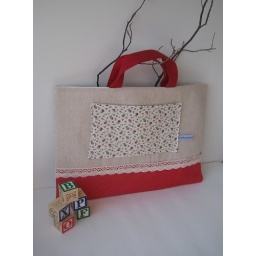
Children's library bag with big pocket in front. Unbleached cotton, red with polka dots and lace. Very charming.